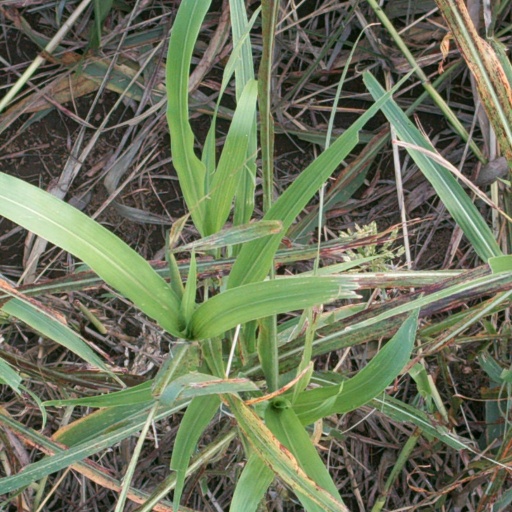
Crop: sorghum